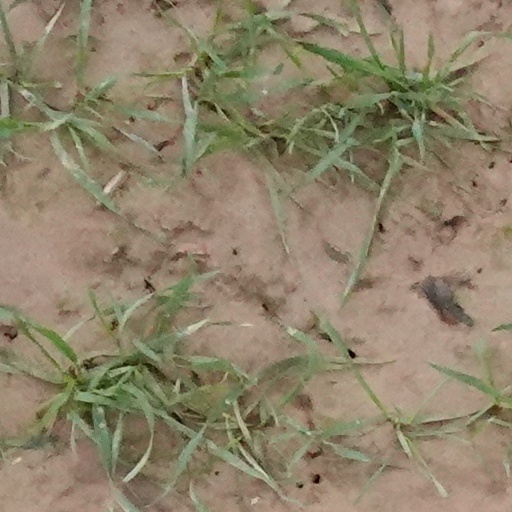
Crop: wheat